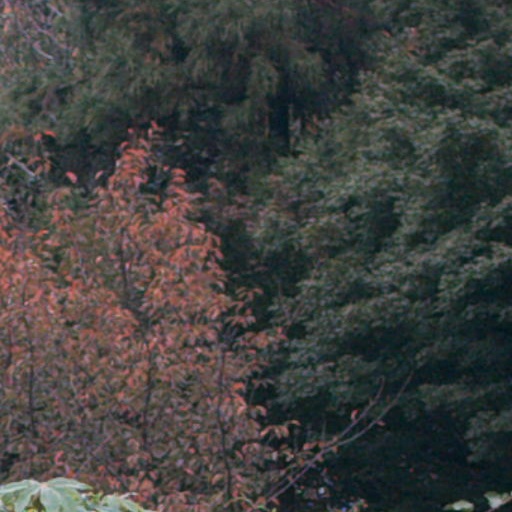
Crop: cassava